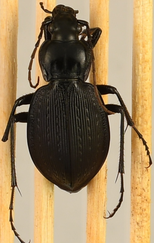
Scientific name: Carabus goryi
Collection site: Mountain Lake Biological Station NEON (MLBS), plot MLBS_009